Cyclone Vaianu

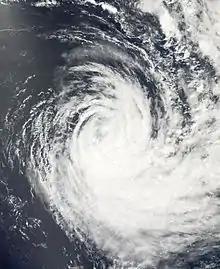
Cyclone Vaianu weakening on February 15

Early on February 10, RSMC Nadi placed Niuafo'ou and Niuatoputapu under a tropical cyclone alert, before early the next day extending the alert to the whole of Tonga. Later that day the Vavau, Haapai, and Nomuka islands were placed under a gale warning. The warnings stayed in force until late on February 12 when the gale warning was canceled, and concurrently, southern Tonga was placed under a tropical cyclone warning. These warnings were canceled on February 14. During the cyclone, RSMC Nadi placed the Lau Islands under a strong wind warning, and a damaging swell warning was declared for Fiji. Businesses in Nuku'alofa closed as the storm passed by.